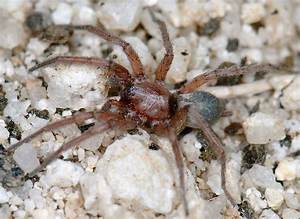
Label: ragno